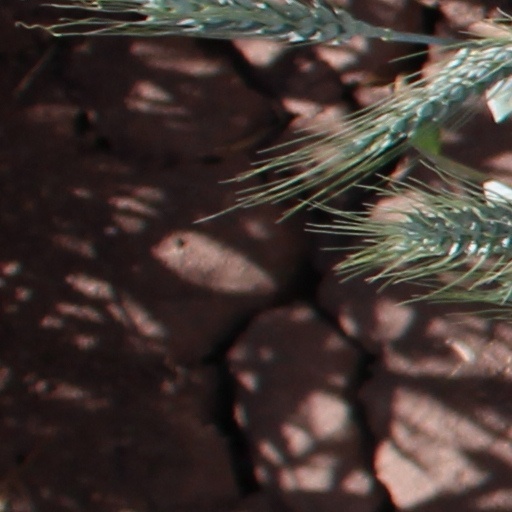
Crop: wheat